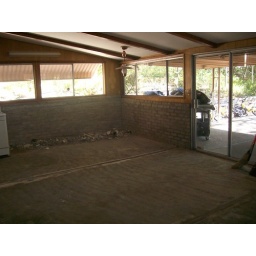
21 Family room - beside guest bedroom - with door to patio